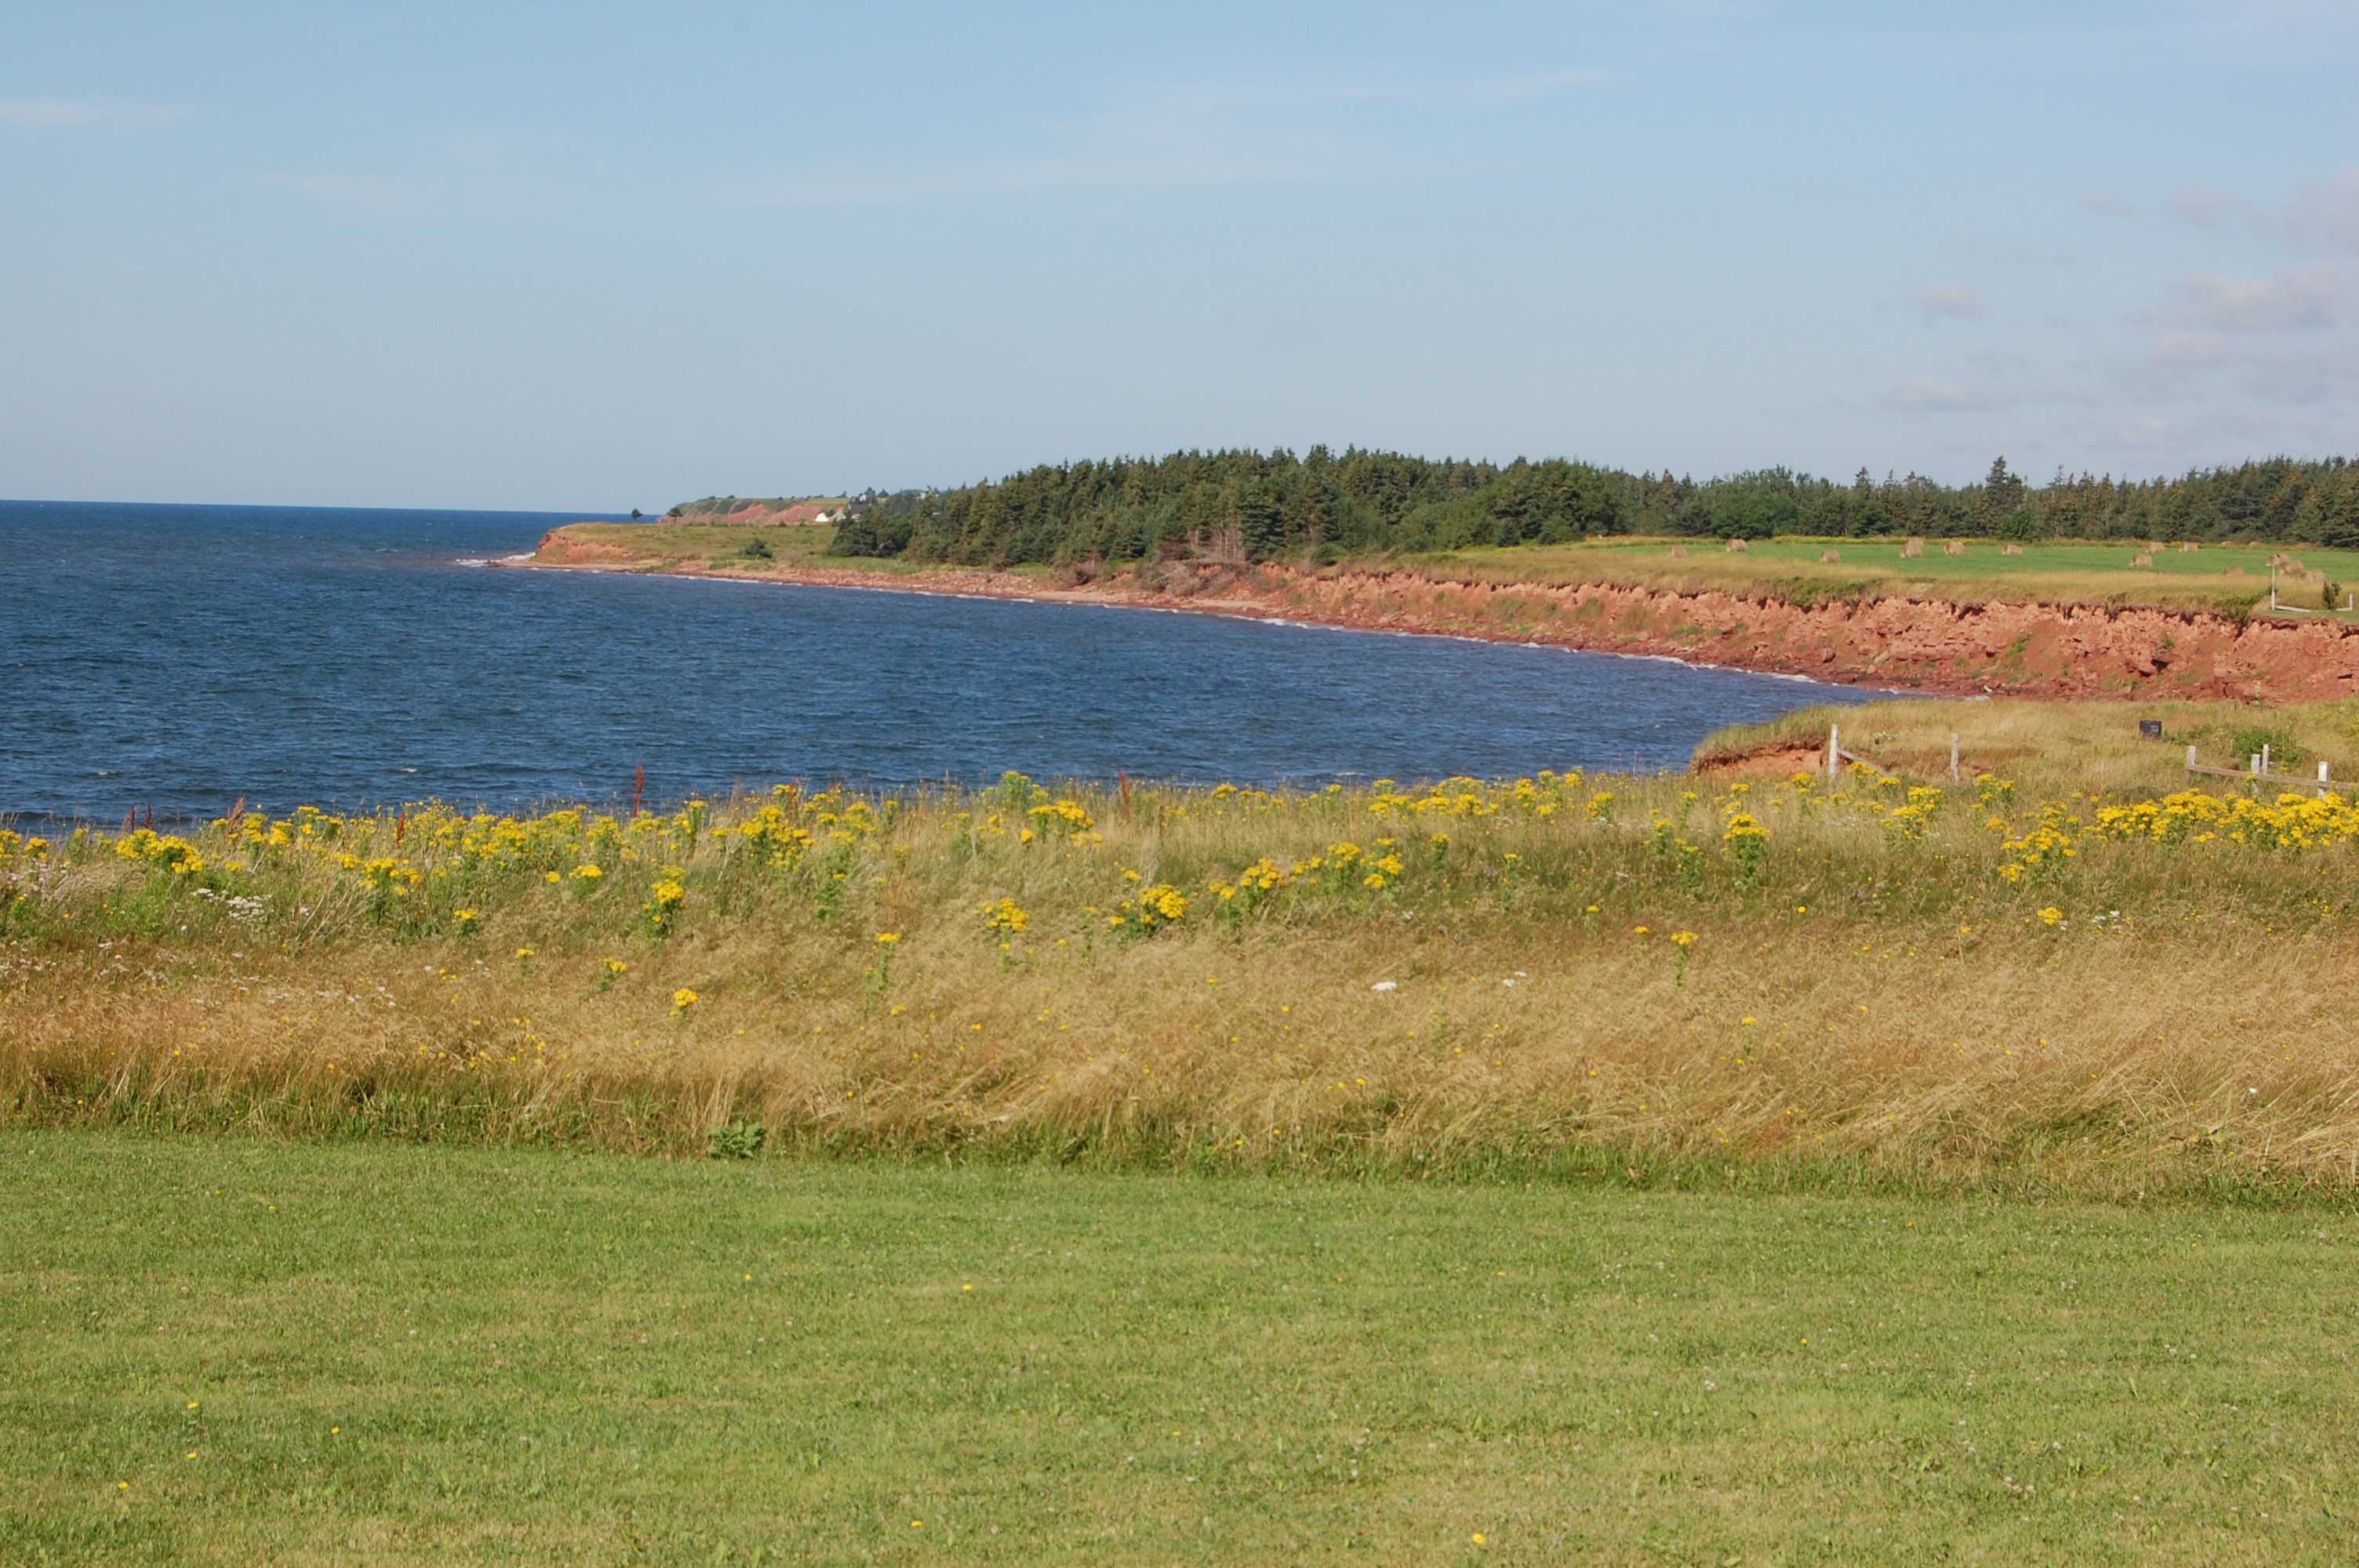
landscape, sea, coast, grass, marsh, meadow, prairie, hill, shore, lake, coastline, cliff, bay, reservoir, terrain, plain, canada, grassland, wetland, habitat, loch, ecosystem, steppe, salt marsh, rural area, prince edward island, natural environment, grass family